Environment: real
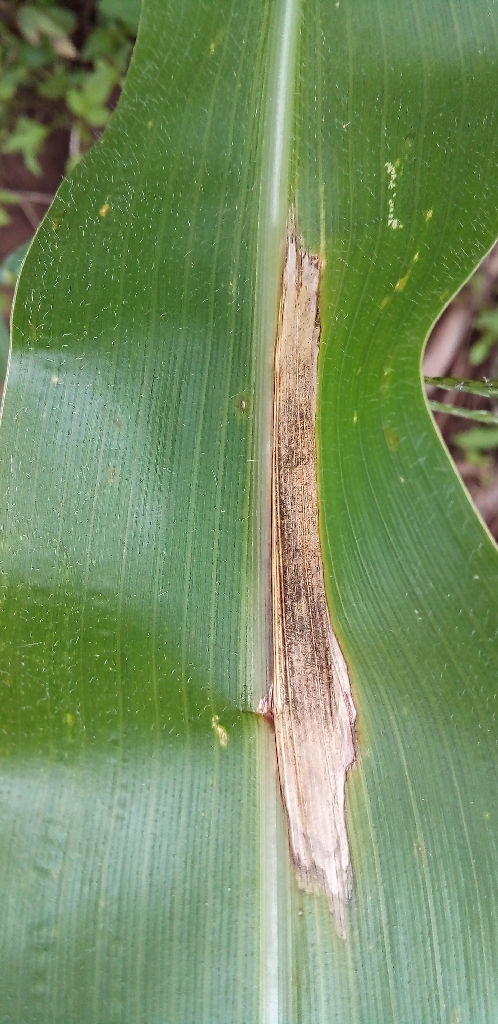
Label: northern_corn_leaf_blight